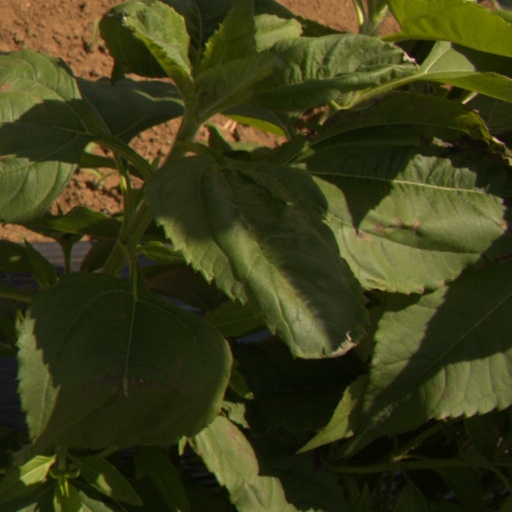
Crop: Jerusalem artichoke